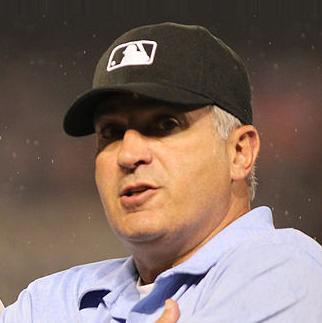
Age: 56